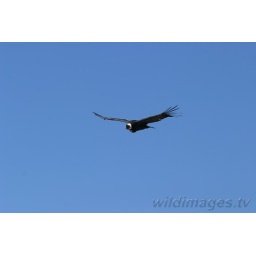
Adult male Andean Condor, Vultur gryphus, single animal in flight, Argentina